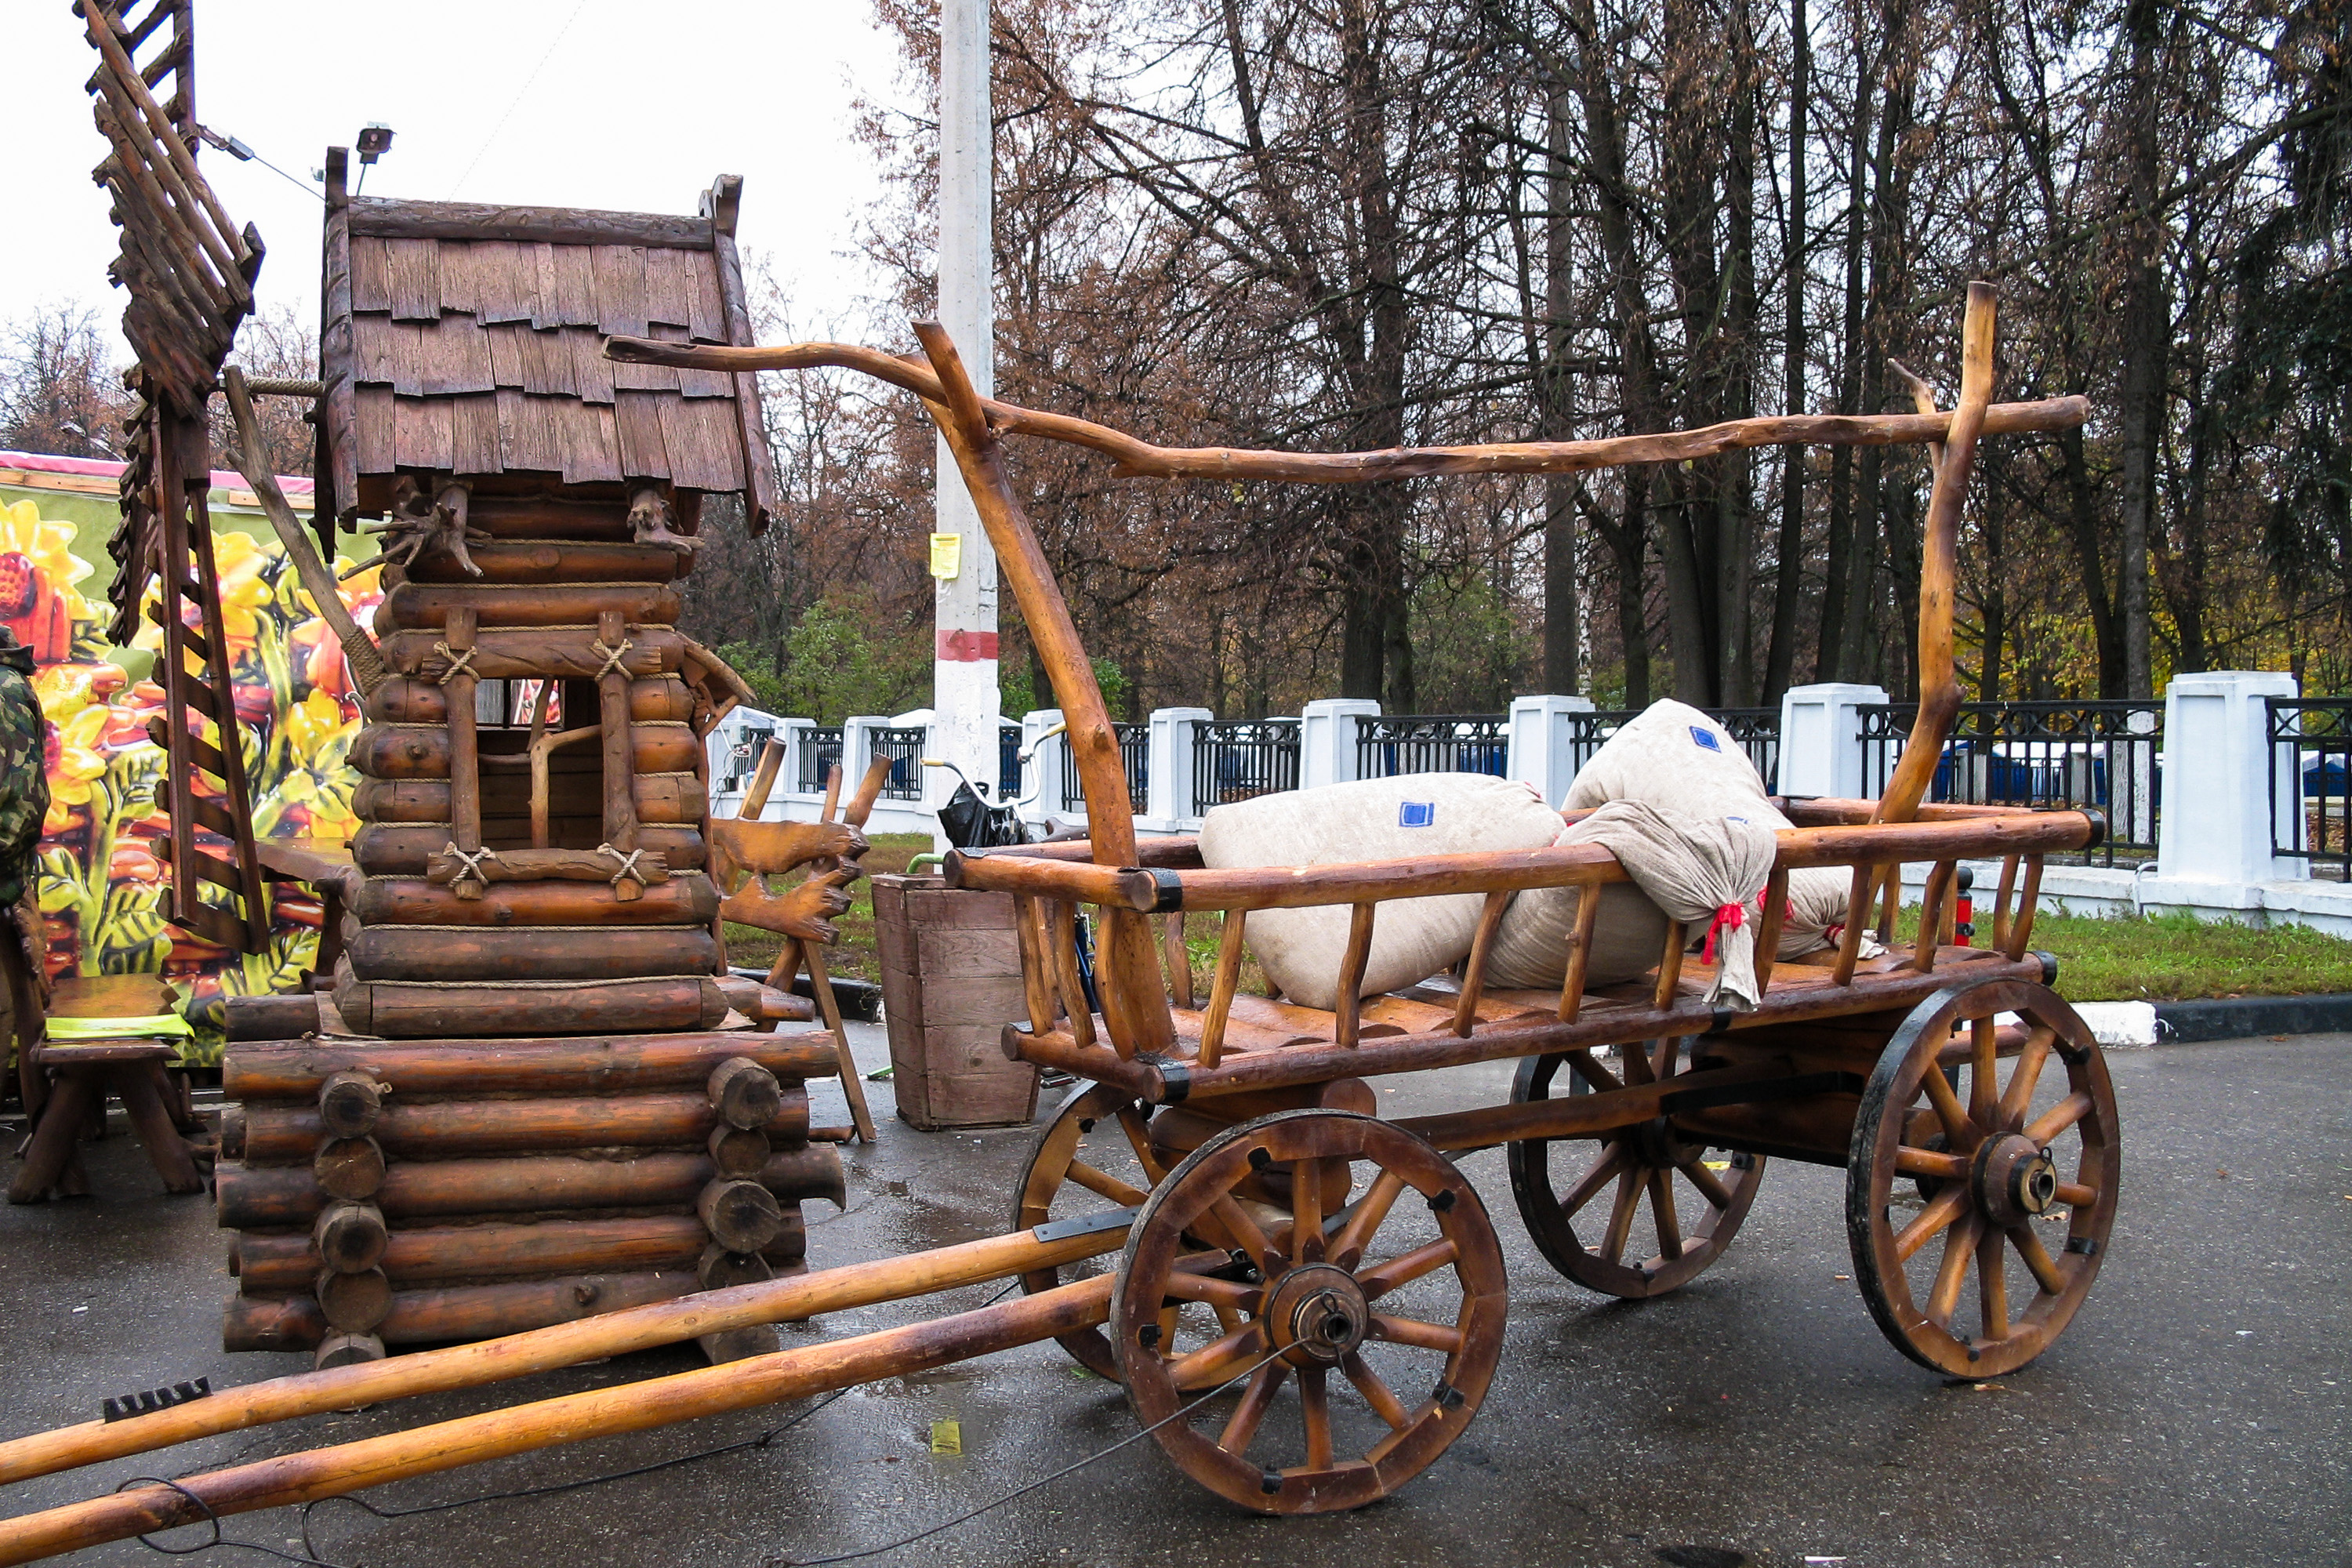
autumn, maple, foliage, colorful, fall foliage, tree, mood, autumn mood, fall colors, golden, bright, sun, sky, plants, nature, wood, cart, wagon, lumber